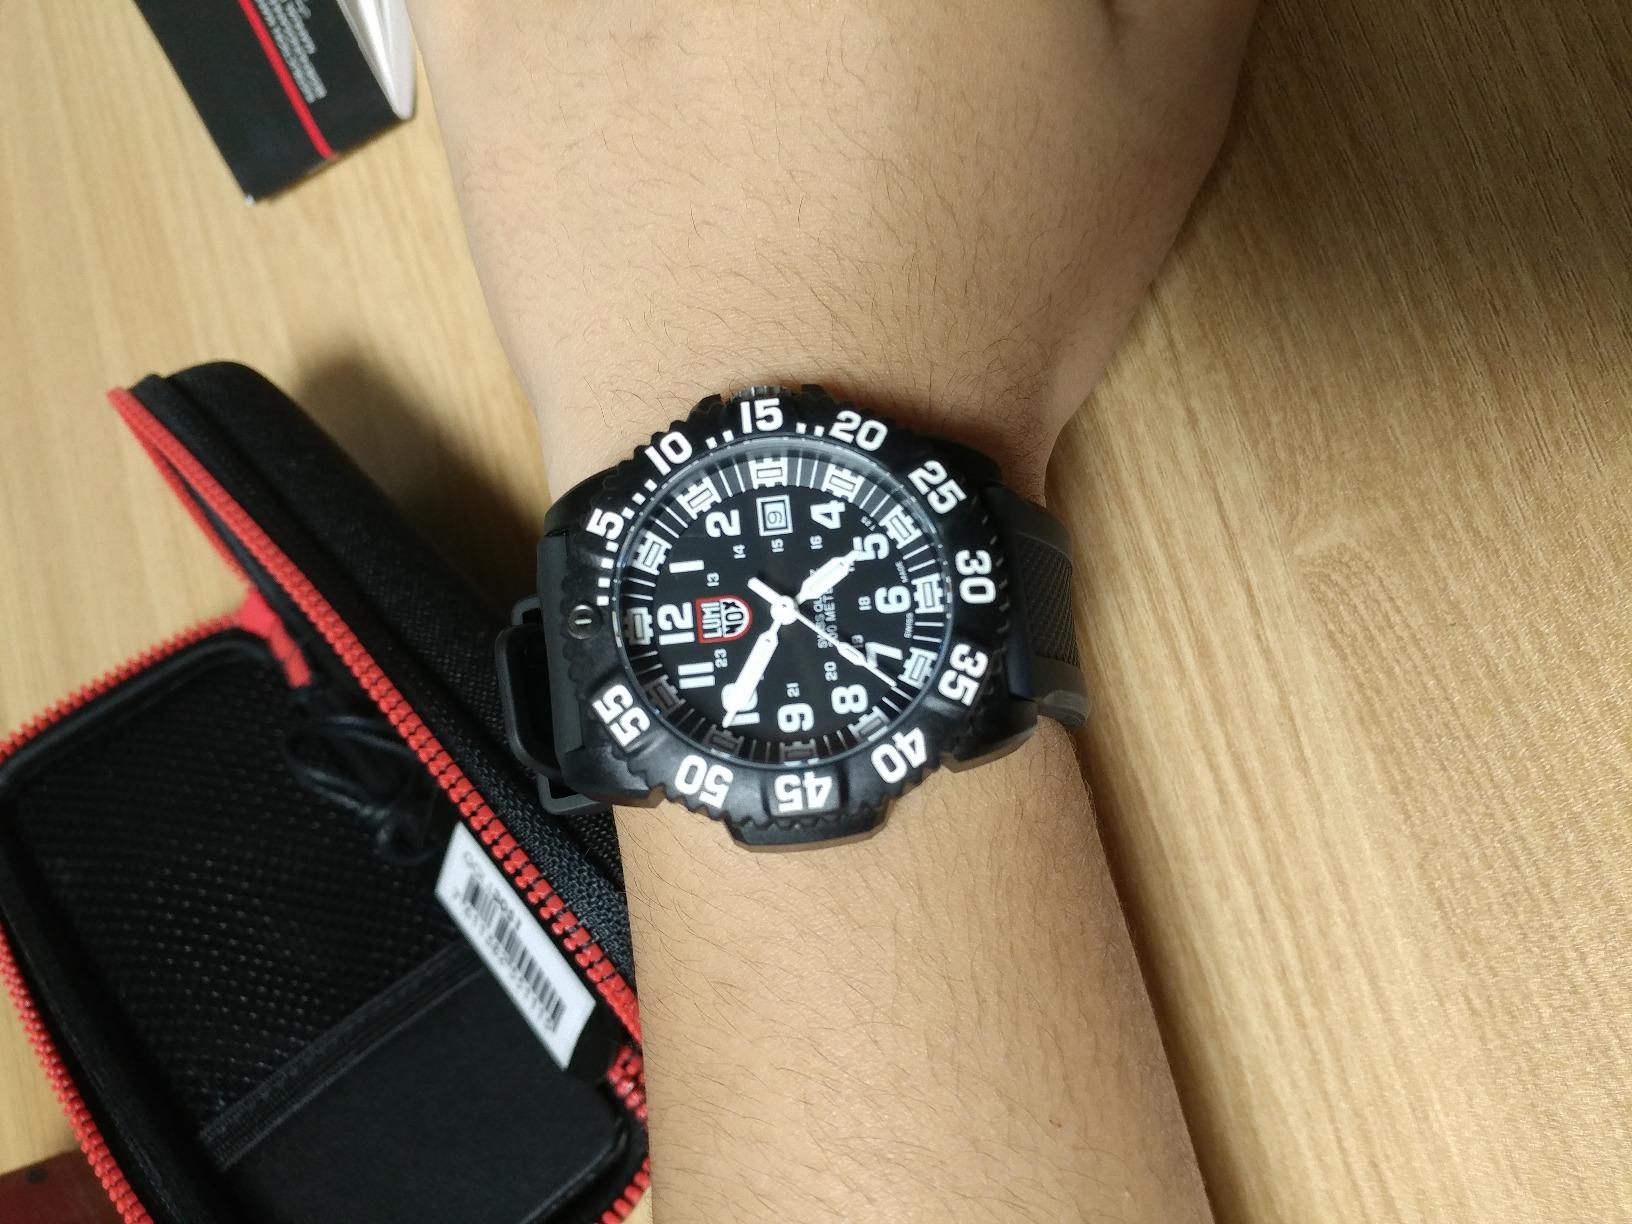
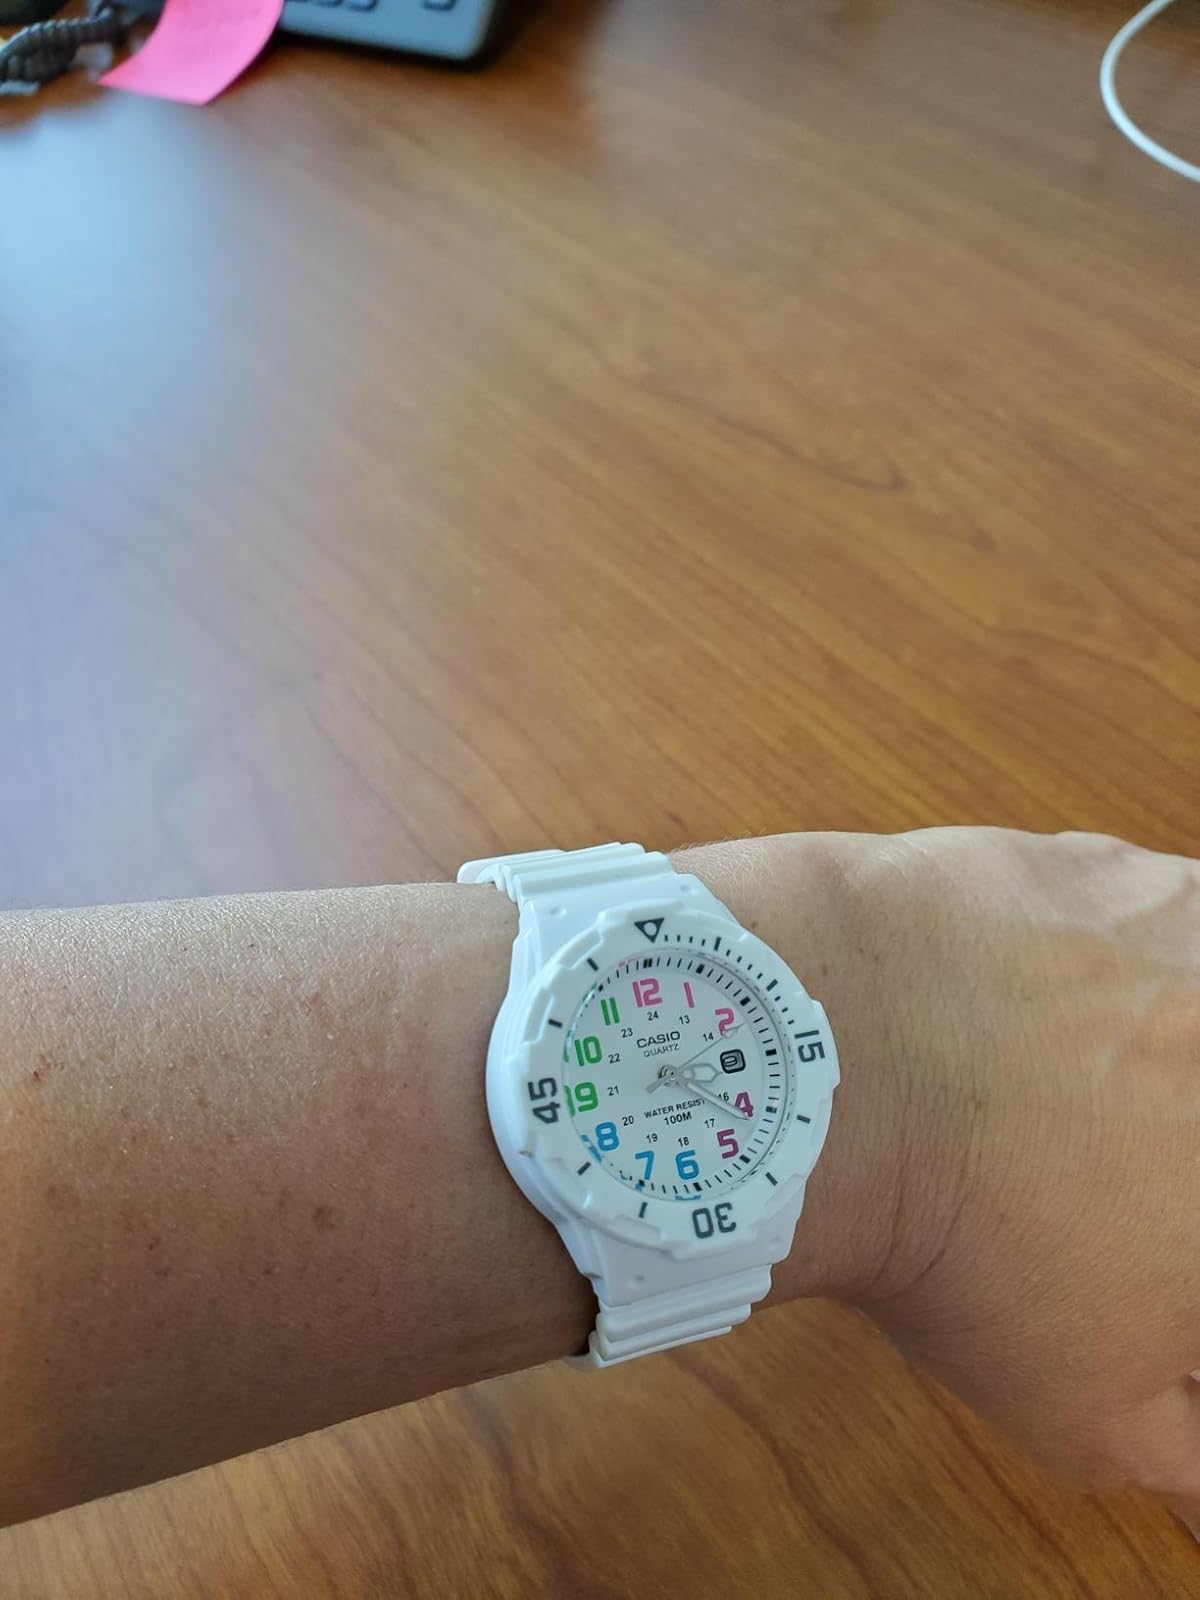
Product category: accessories_watch
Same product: no